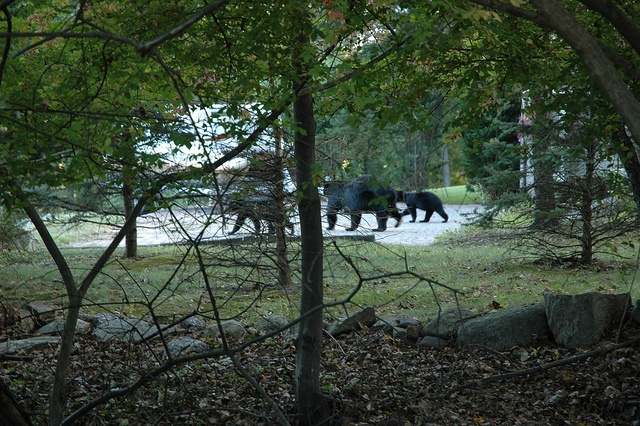
a trio of black bears walking around in the woods
There are a group of bears walking near the woods.
three bears walking near in a bushy forest
Three bears that are walking around in a forested area.
The bear family is on the prowl, looking for food in the wooded area